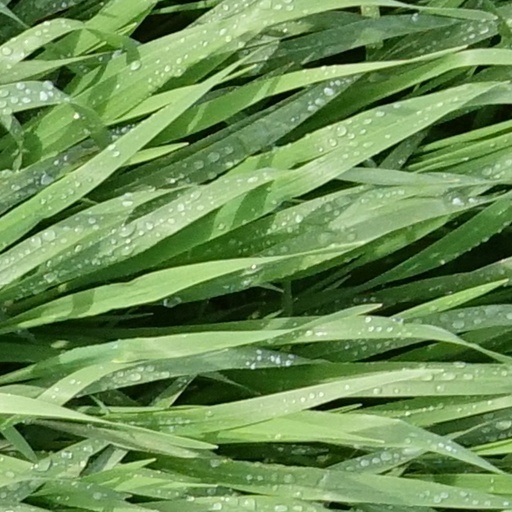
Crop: wheat